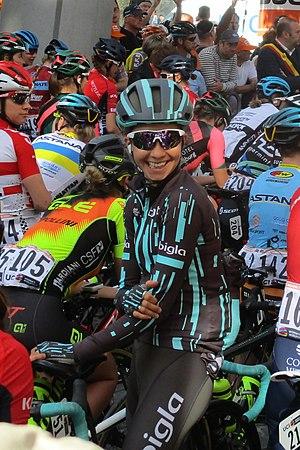
Cecilie Uttrup Ludwig est une coureuse cycliste danoise, membre de l'équipe FDJ - Nouvelle Aquitaine - Futuroscope.
La saison 2019 de l'équipe cycliste Cervélo Bigla est la sixième de la formation depuis son retour au niveau professionnel en 2014. L'Américaine Leah Thomas et la Tchèque Nikola Nosková sont les principales arrivées dans l'équipe. Celle-ci perd cependant deux de ses leaders des années précédentes en Ashleigh Moolman et Lotta Lepistö.